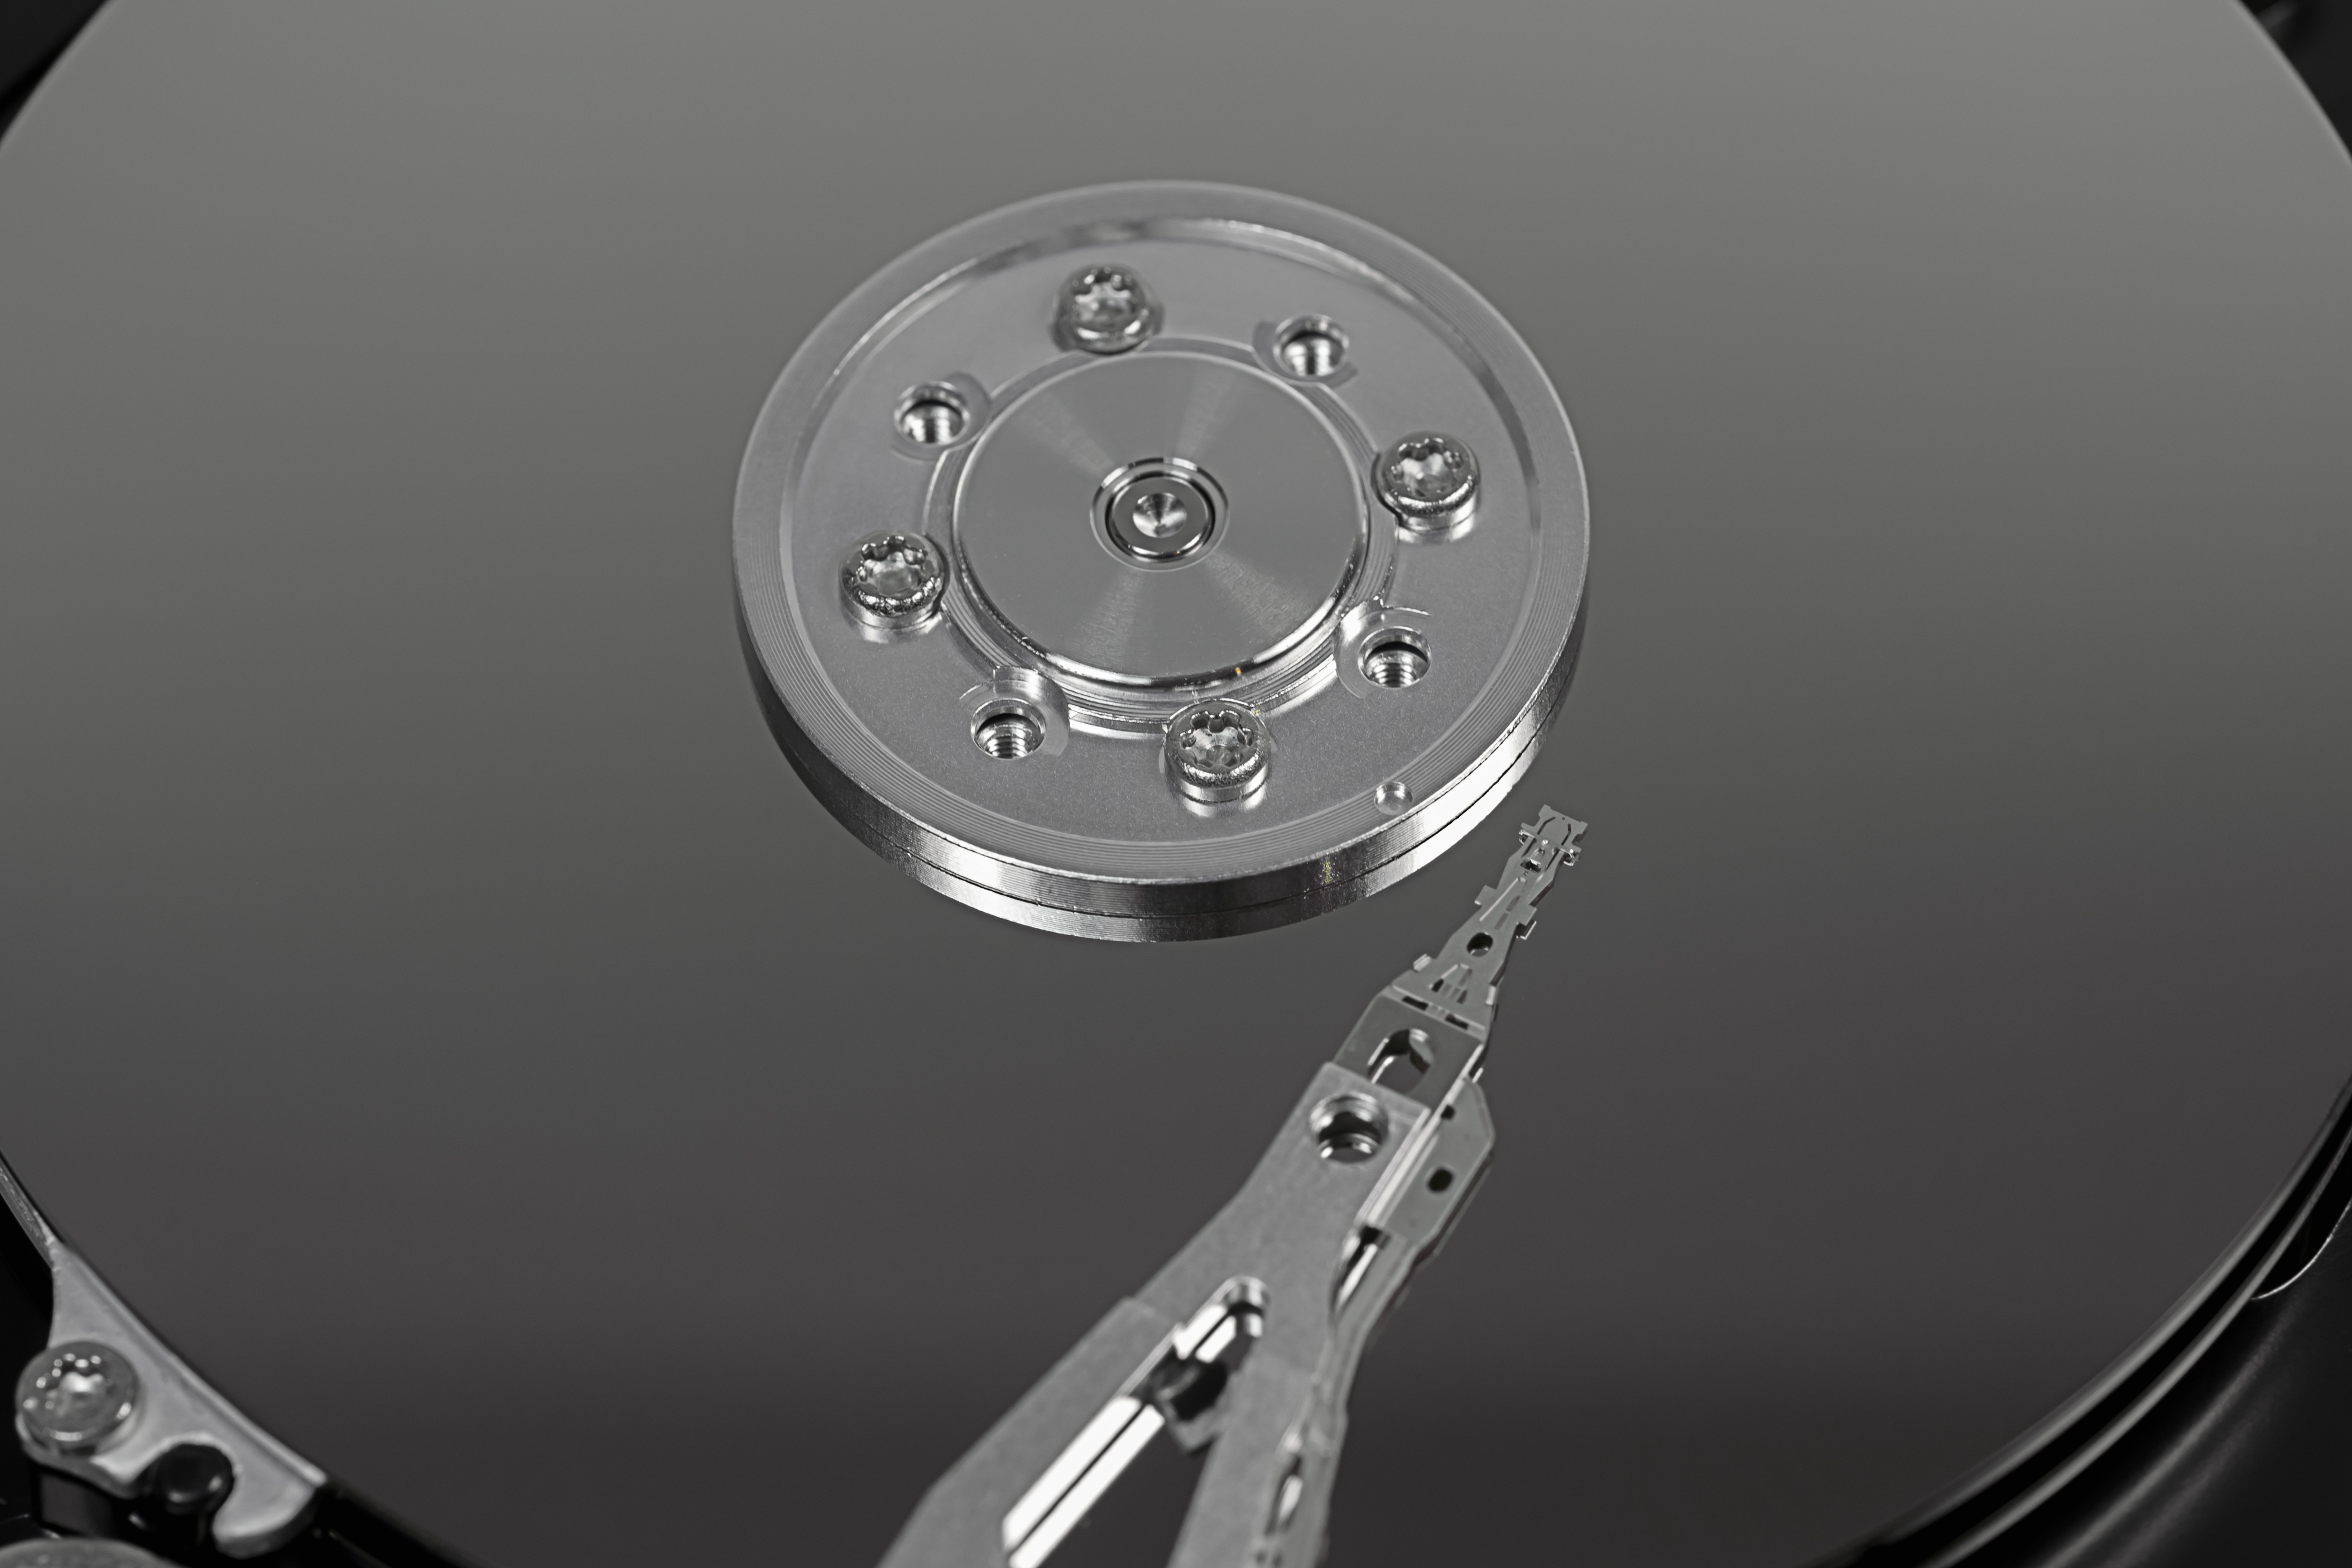
computer, technology, wheel, repair, macro, stylus, circle, rim, hardware, detail, it, disk, data, chip, component, data store, hard drive, hdd, data processing, cut out, edp, inner workings, hard disk drive, memory chip, sata, magnetic data storage, read head, magnetic heads